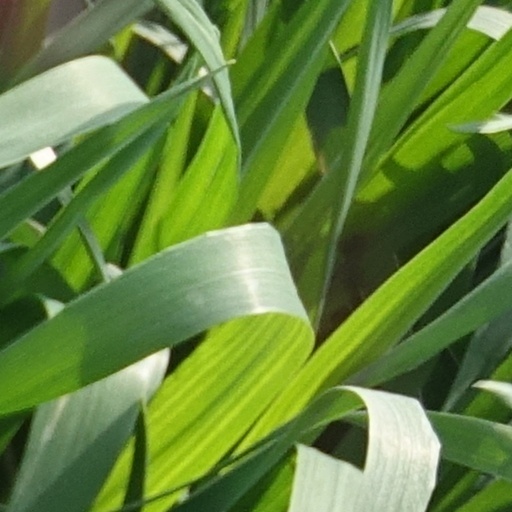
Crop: wheat